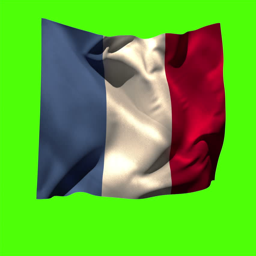
national flag blowing in the breeze on green screen background